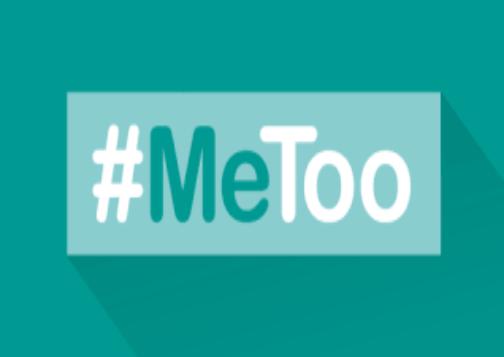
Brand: me too
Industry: Electronic